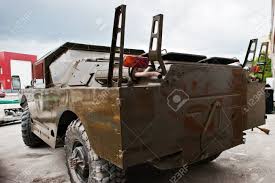
Label: BRDM